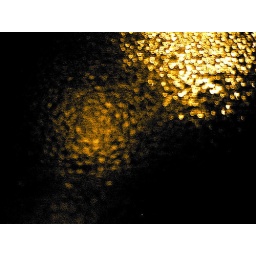
Water droplets on my glass storm door highlighted by the street light on my street.